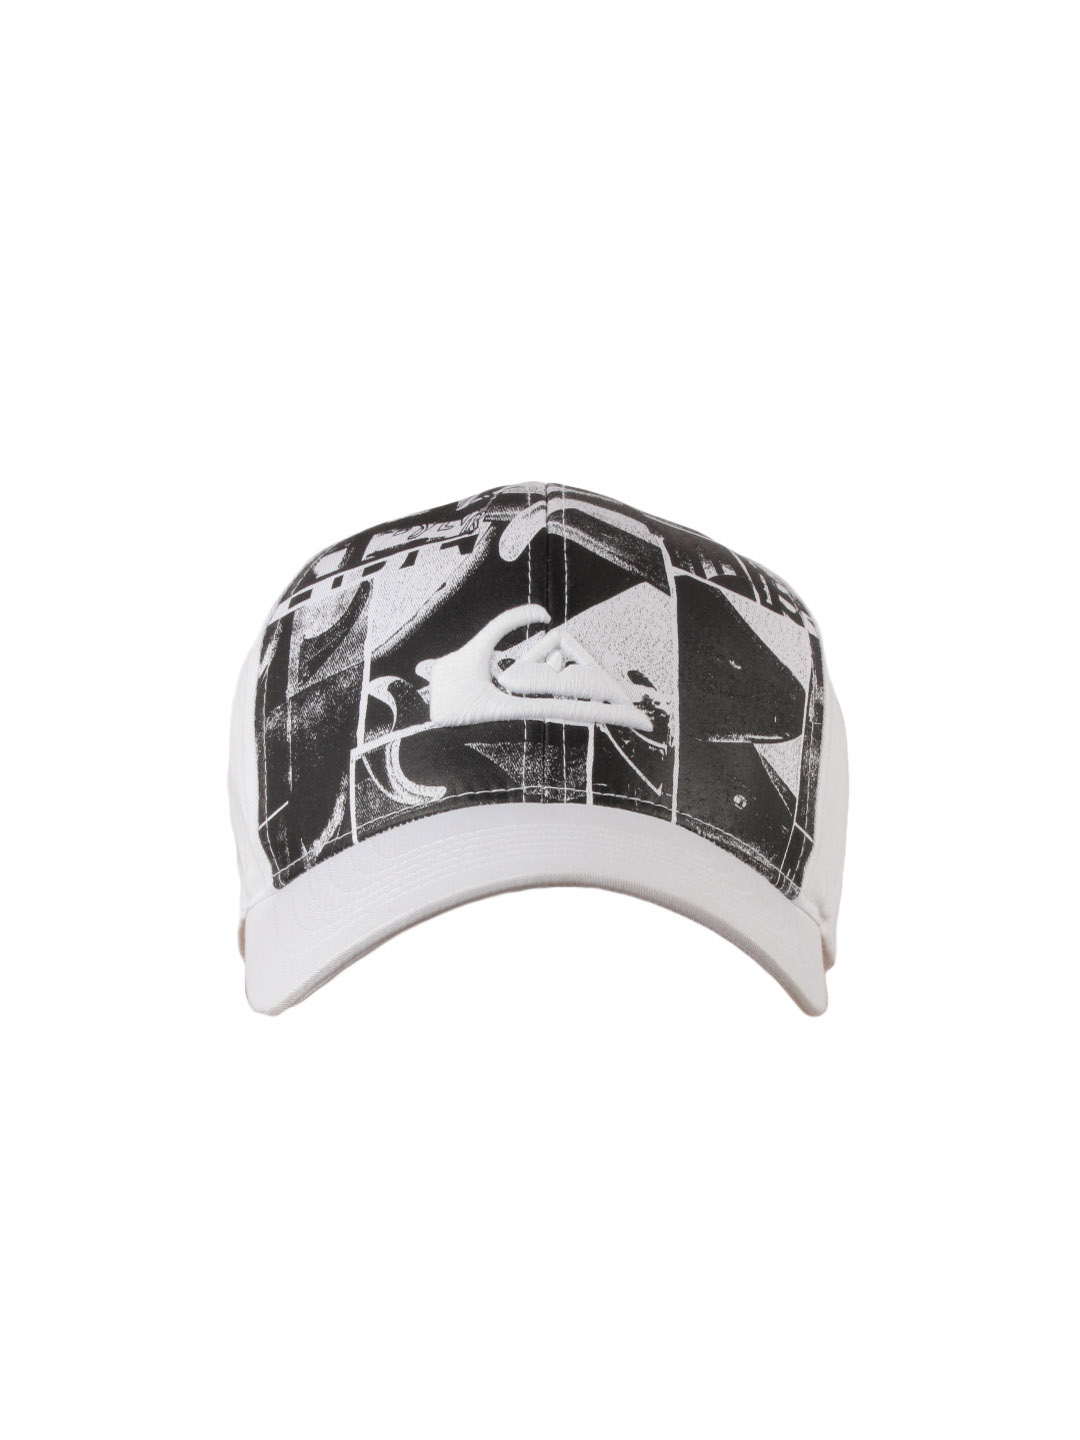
Quiksilver Men White Firsty Pintails Cap
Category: Accessories / Headwear / Caps
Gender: Men
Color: White
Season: Summer 2012
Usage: Casual